Robert Wilson House

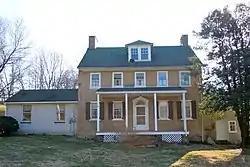
Robert Wilson House, March 2011

Robert Wilson House is a historic home located in East Fallowfield Township, Chester County, Pennsylvania. It was built in 1823, and is a two-story, five-bay, stuccoed stone dwelling with a gable roof. The house has small wings on both sides. It features a formal entryway with pilasters and an elliptical fanlight. It is representative of a Federal style farmhouse.